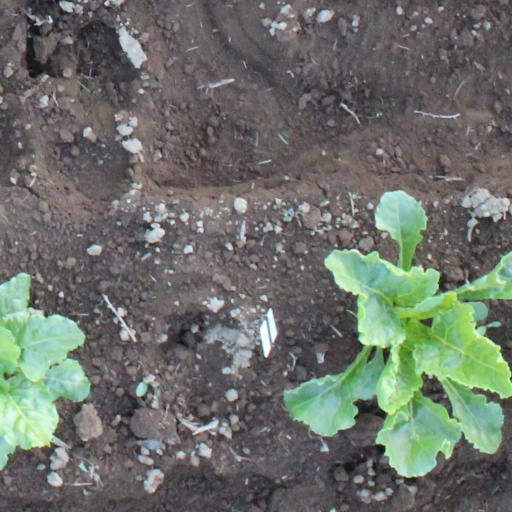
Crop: sugar beet